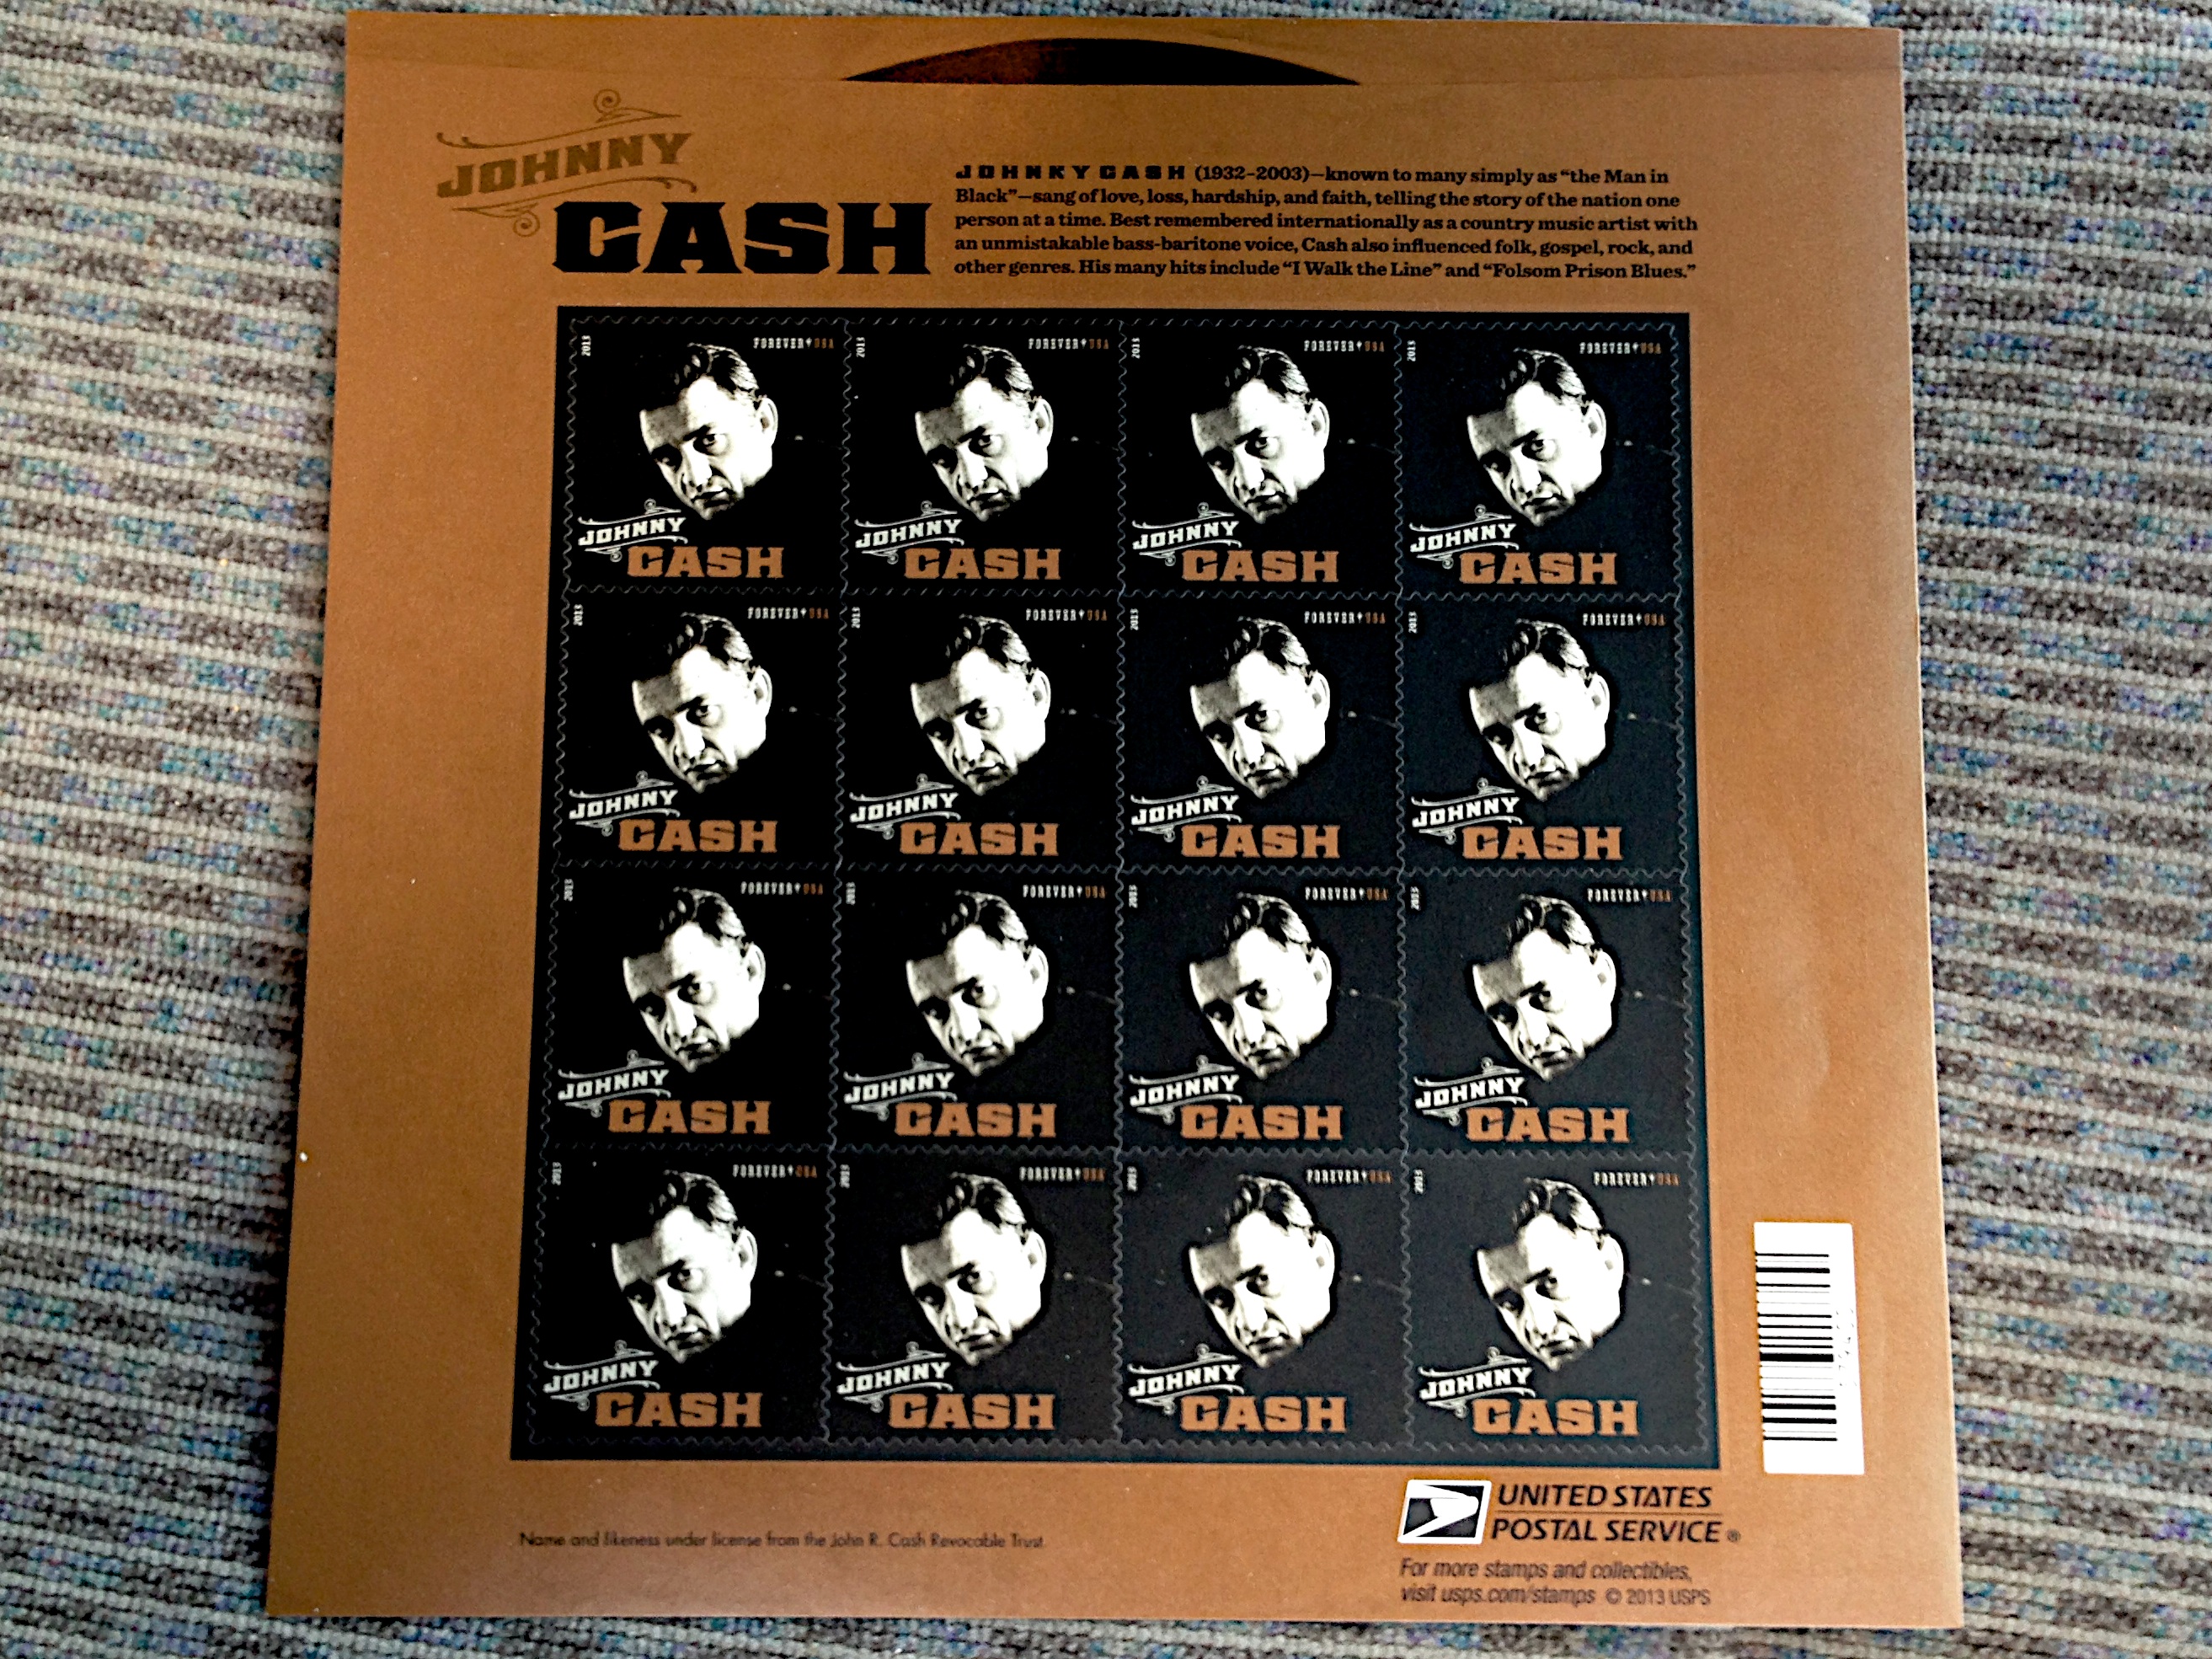
art, calligraphy, games, synthesizer, electronic instrument